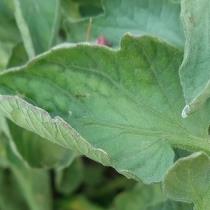
Crop: Tomato
Condition: virosis-d